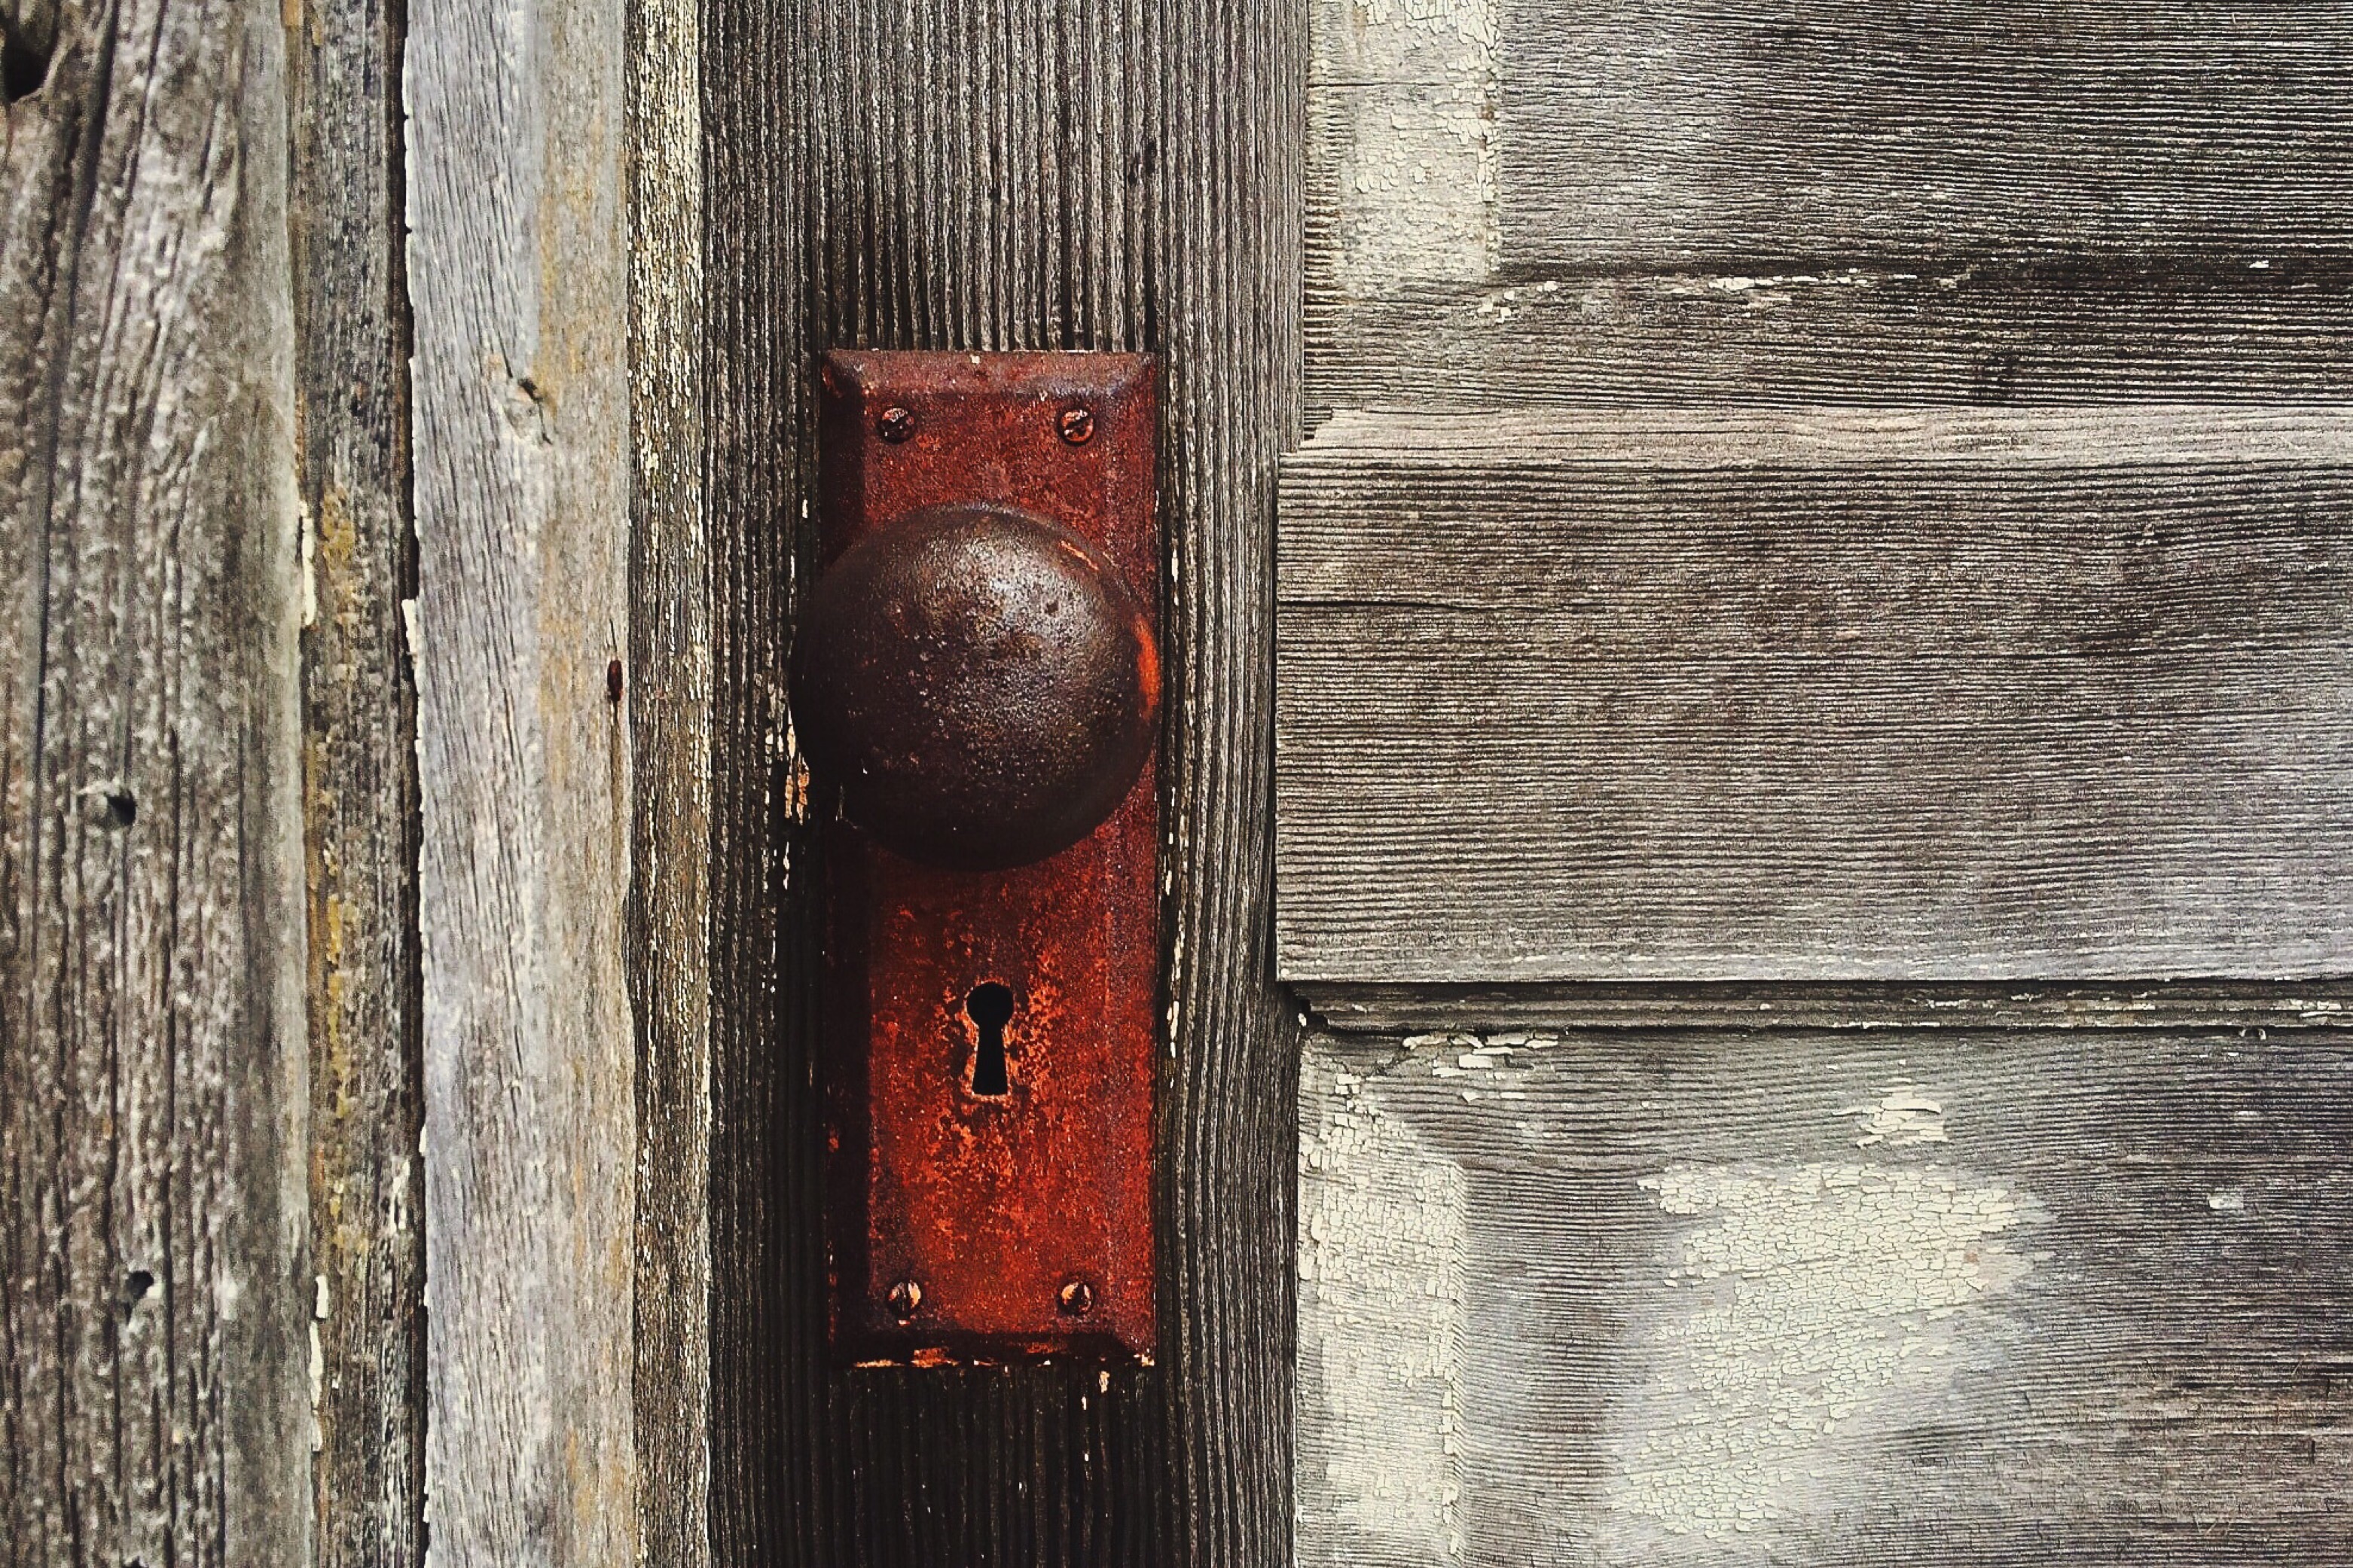
wood, vintage, antique, house, texture, window, wall, red, color, door, knob, iron, shape, man made object